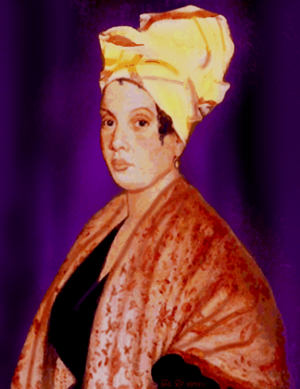
Marie Laveau est une créole francophone et prêtresse vaudou renommée de La Nouvelle-Orléans, en Louisiane.
Le plaçage est un système extra-légal reconnu par la société louisianaise à l'époque de la Louisiane française et jusqu'à la vente de la Louisiane aux États-Unis en 1803. Le plaçage consistait à « placer » une femme noire ou mulâtre dans une des résidences d'un maître blanc.